Nikola Stoyanov

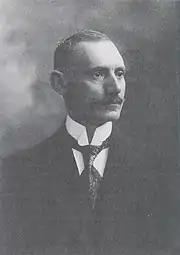
Stoyanov in Genoa, May 1922

Stoyanov remained fascinated with astronomy during his years as student and teacher. In 1898, he became one of the co-founders of the Bulgarian Physics and Mathematics Society. A year later, he went to study at the University of Toulouse. This move was financed with his own savings and a loan for BGN 1,500 from the Bulgarian National Bank. In 1903, Stoyanov graduated and returned to Sofia University as a teaching assistant. He went on to specialise in mathematical physics at the University of Göttingen between 1904 and 1906. Subsequently, he once again returned to Sofia University, this time as an “extraordinary” professor in astronomy. However, he only spent a short time in this position, since following student anti-government protests in 1907, the university was closed for six months and all professors were fired. About this time, Stoyanov also specialised at the Marseille Observatory.